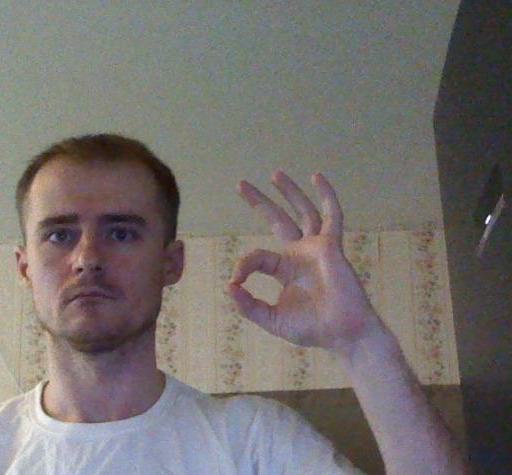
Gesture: ok